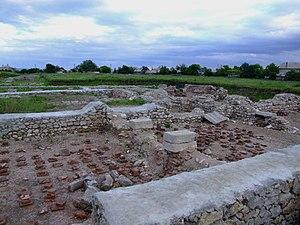
Turda est une ville de Transylvanie en Roumanie, dans le județ de Cluj. Turda se trouve à 30 km au sud-est de Cluj-Napoca.
La Vᵉ légion Macedonica est une légion romaine qui était présente dans l'armée d'Octavien et resta en service jusqu'à la fin de l'Empire romain. Elle eut le plus souvent sa garnison dans les régions danubiennes. Ses emblèmes étaient le taureau et l'aigle.